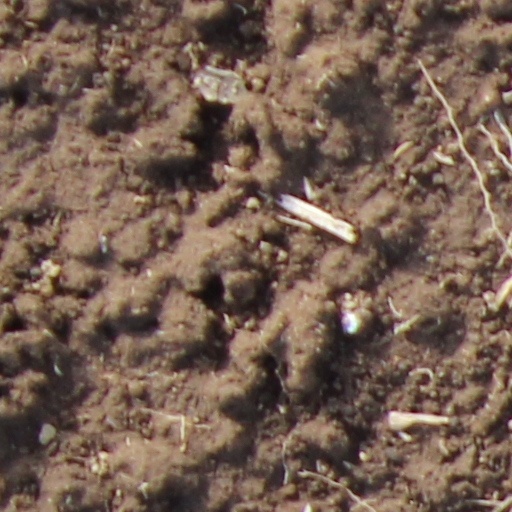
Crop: wheat